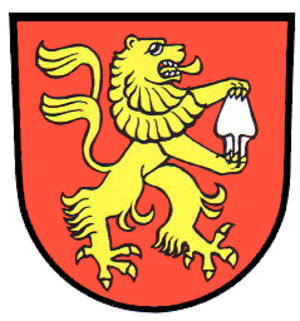
Dauchingen est une commune de Bade-Wurtemberg, située dans l'arrondissement de Forêt-Noire-Baar, dans le district de Fribourg-en-Brisgau.